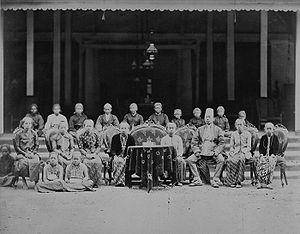
Le kabupaten de Tulungagung, en indonésien Kabupaten Tulungagung, est un kabupaten d'Indonésie situé dans la province de Java oriental.